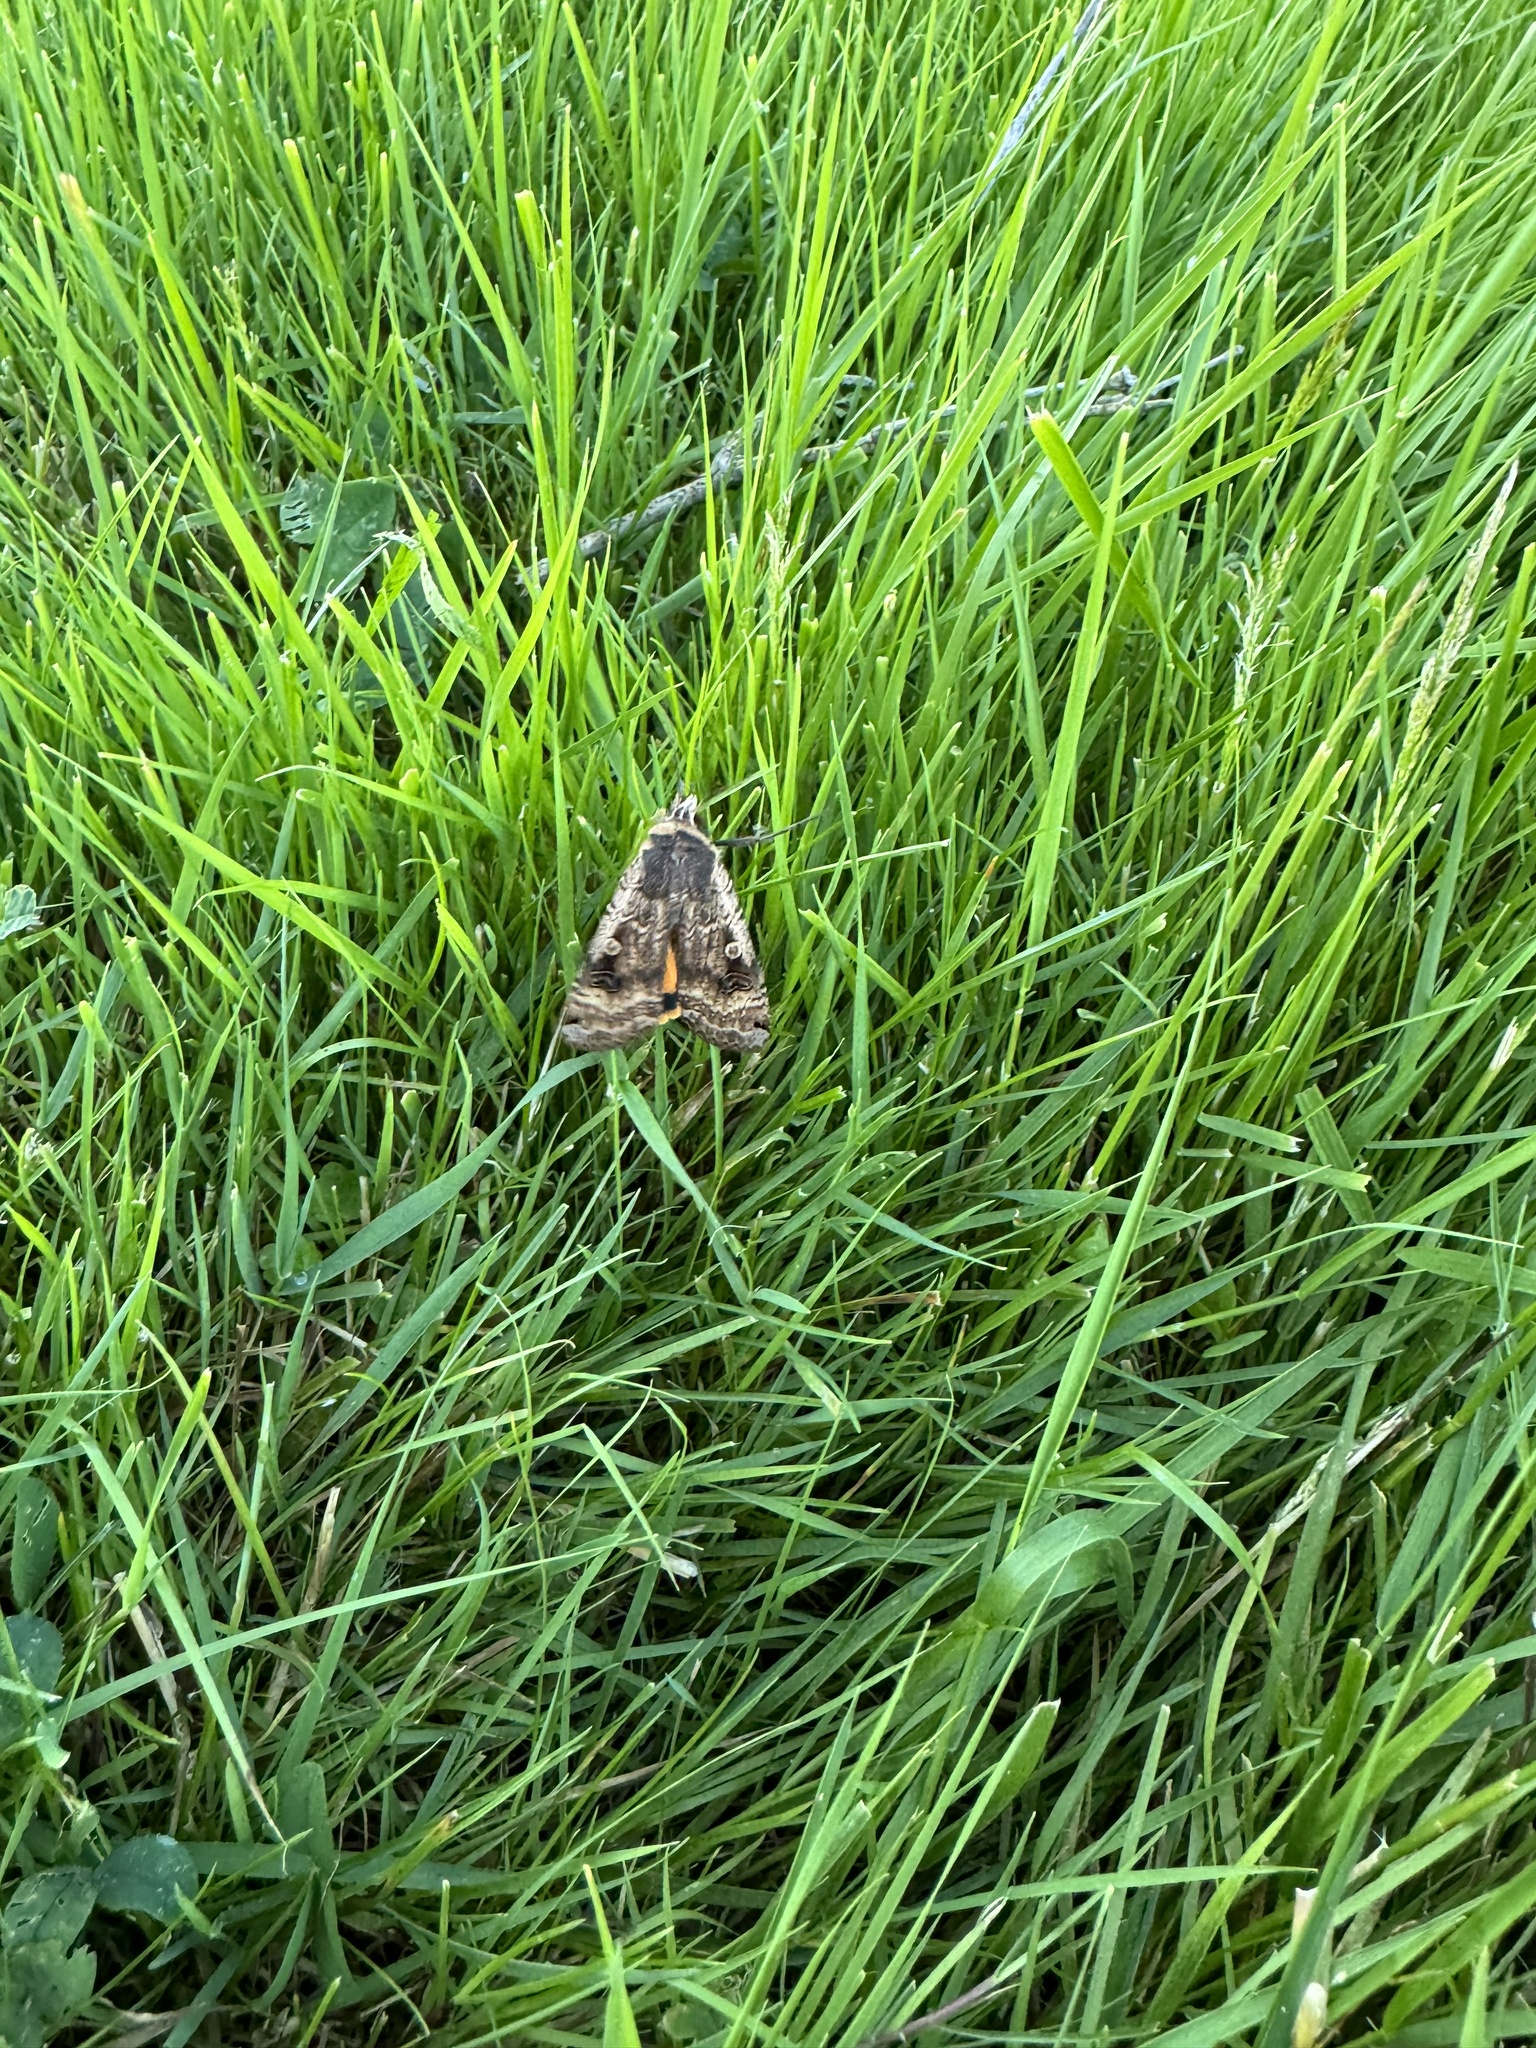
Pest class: cutworms